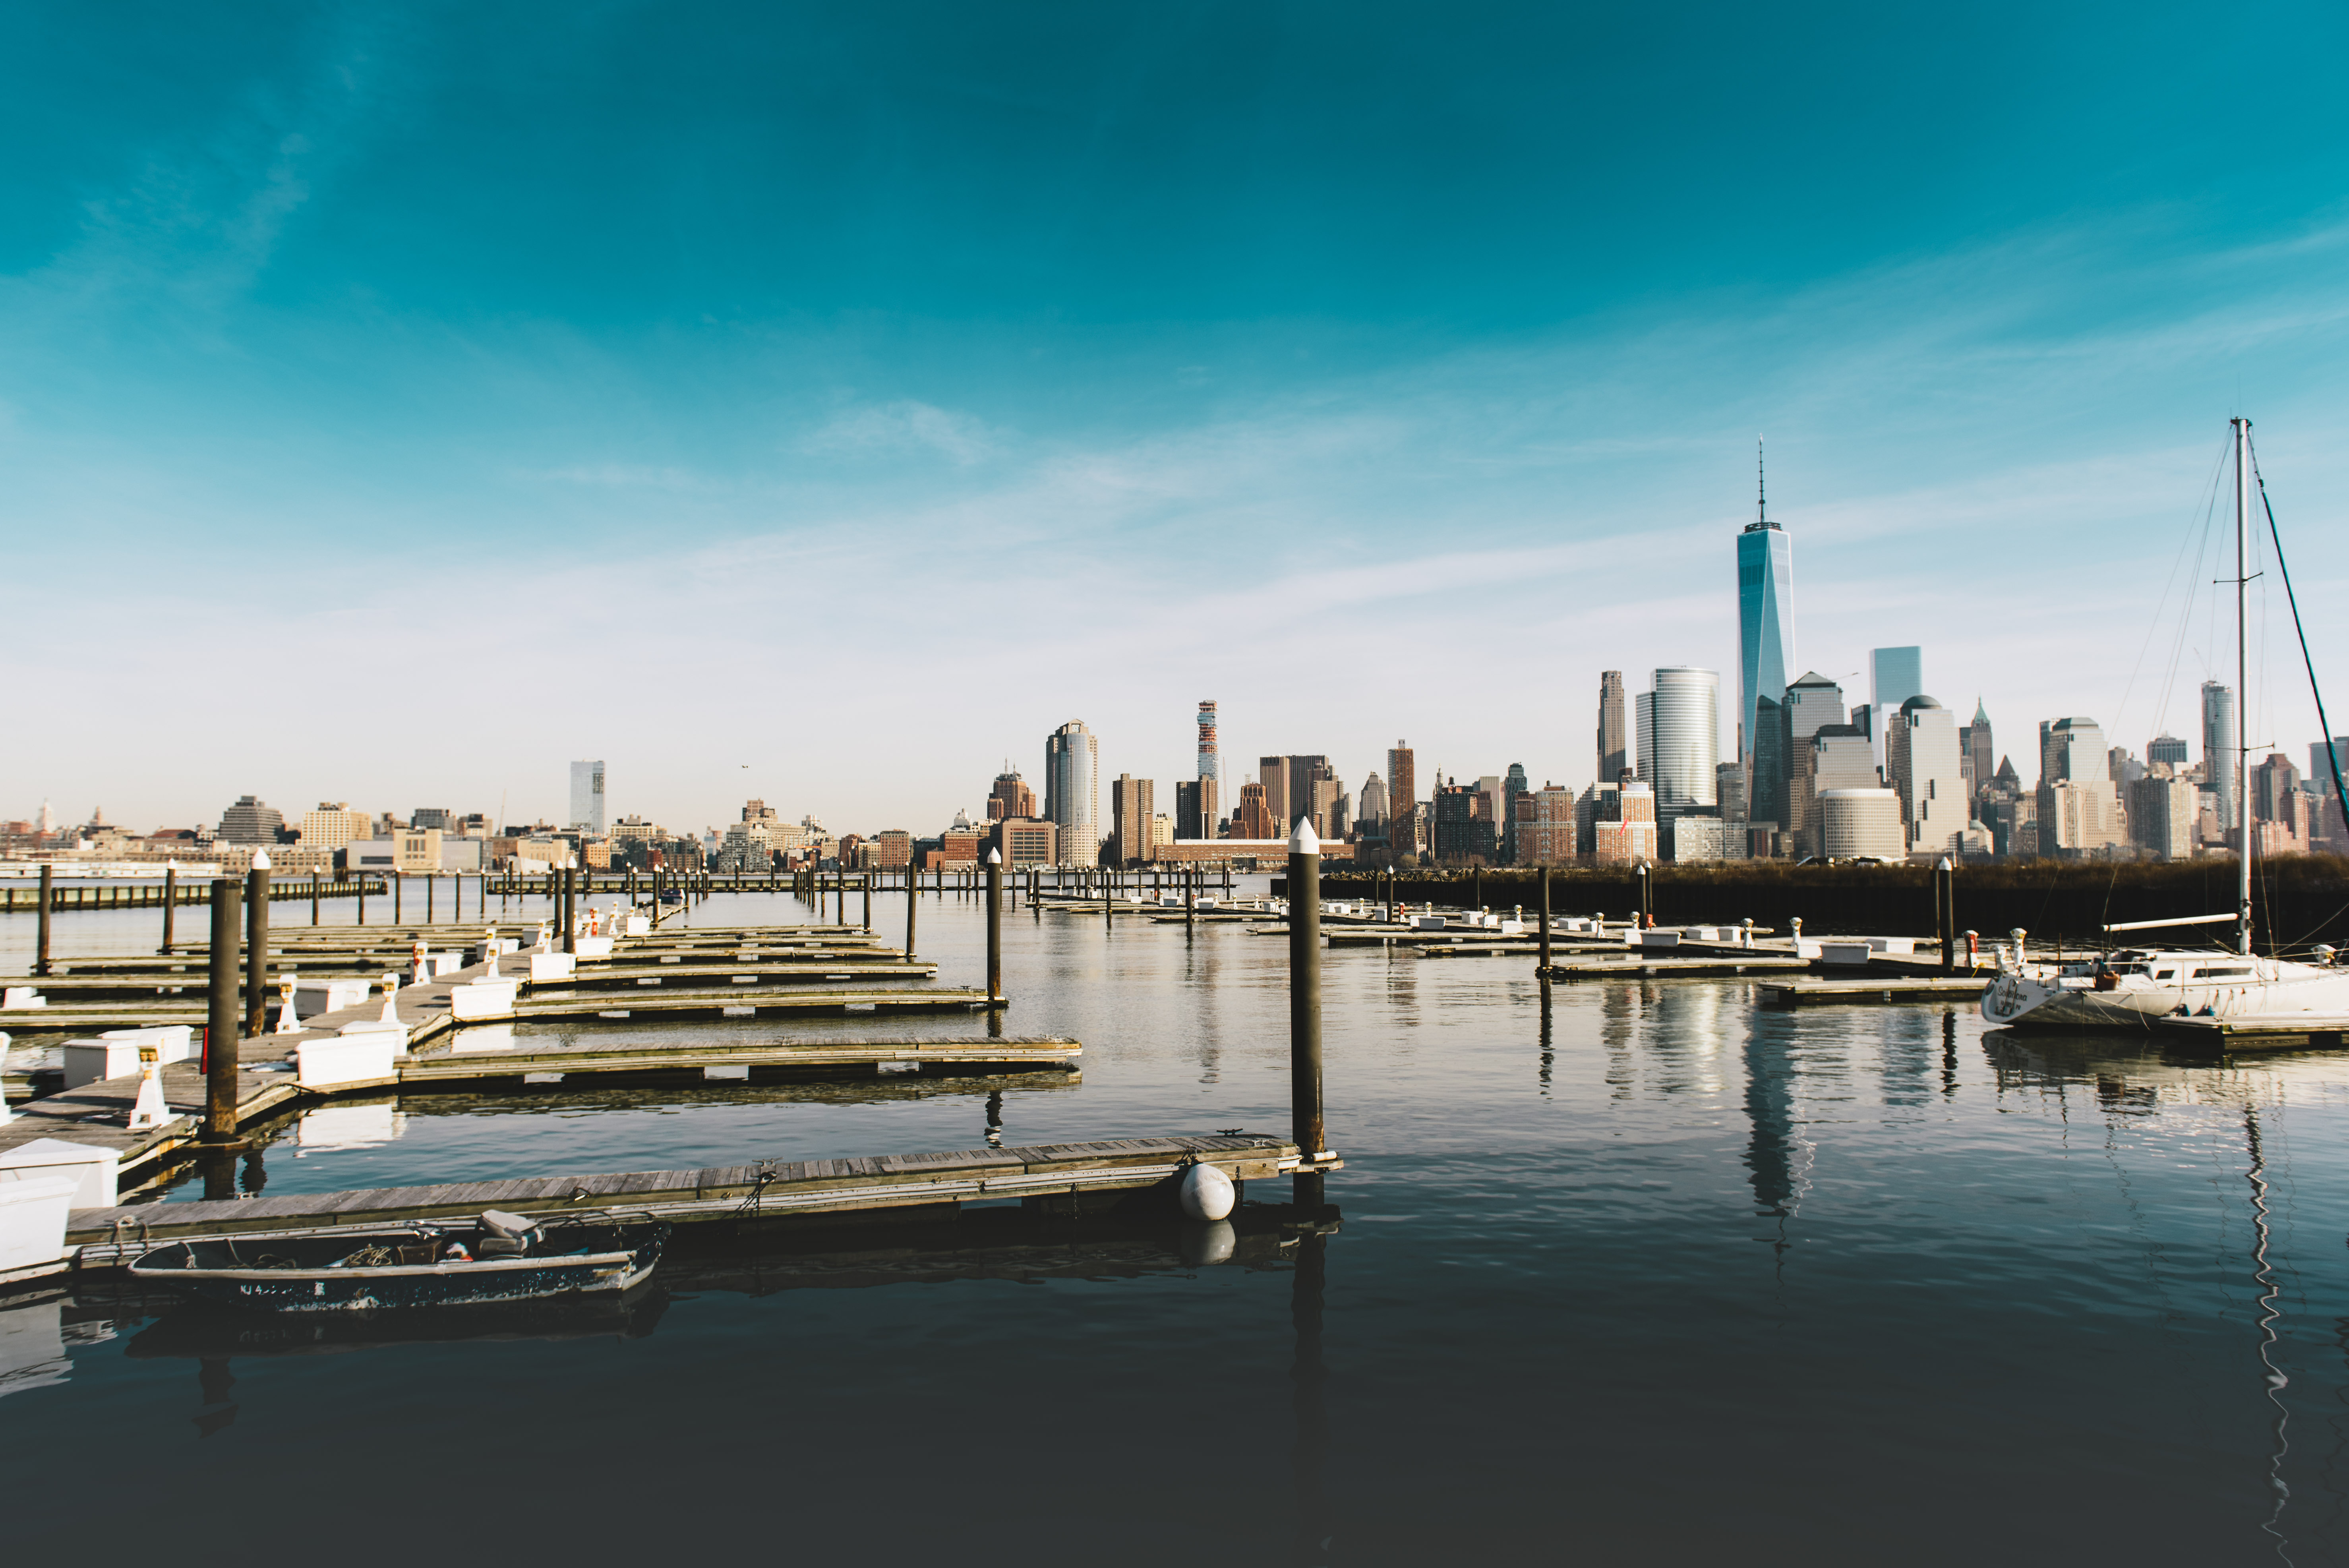
sea, water, ocean, horizon, dock, boat, skyline, city, skyscraper, pier, cityscape, dusk, evening, reflection, vehicle, yacht, bay, harbor, harbour, marina, port, waterway, watercraft, passenger ship